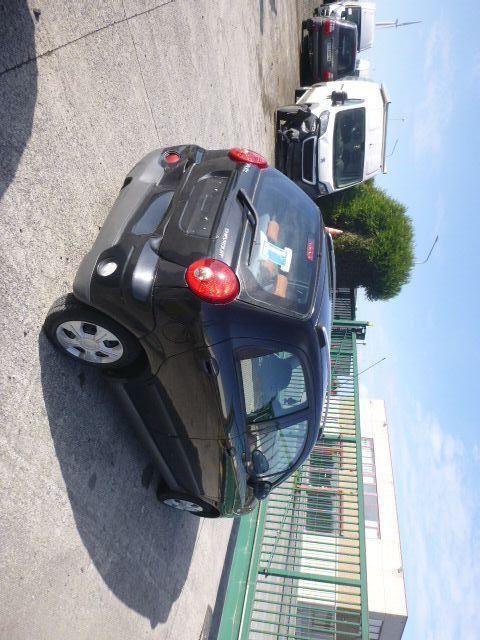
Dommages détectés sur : pare-choc arrière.
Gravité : majeur